Mahlon Mitchell

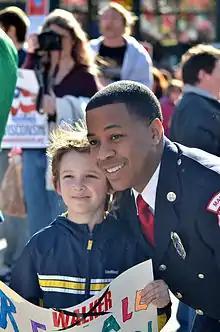
Mitchell at a campaign rally

Mahlon Mitchell (born February 24, 1977) is an American firefighter and current President of the Professional Fire Fighters of Wisconsin. Assuming the office on January 12, 2011, he became the youngest and first African American president of the organization. In addition to serving as the President of the PFFW, Mitchell serves as president of the "Sable Flames," the African American firefighters of the City of Madison Fire Department. Mitchell unsuccessfully ran in the Democratic primary for Governor of Wisconsin in 2018, placing second.